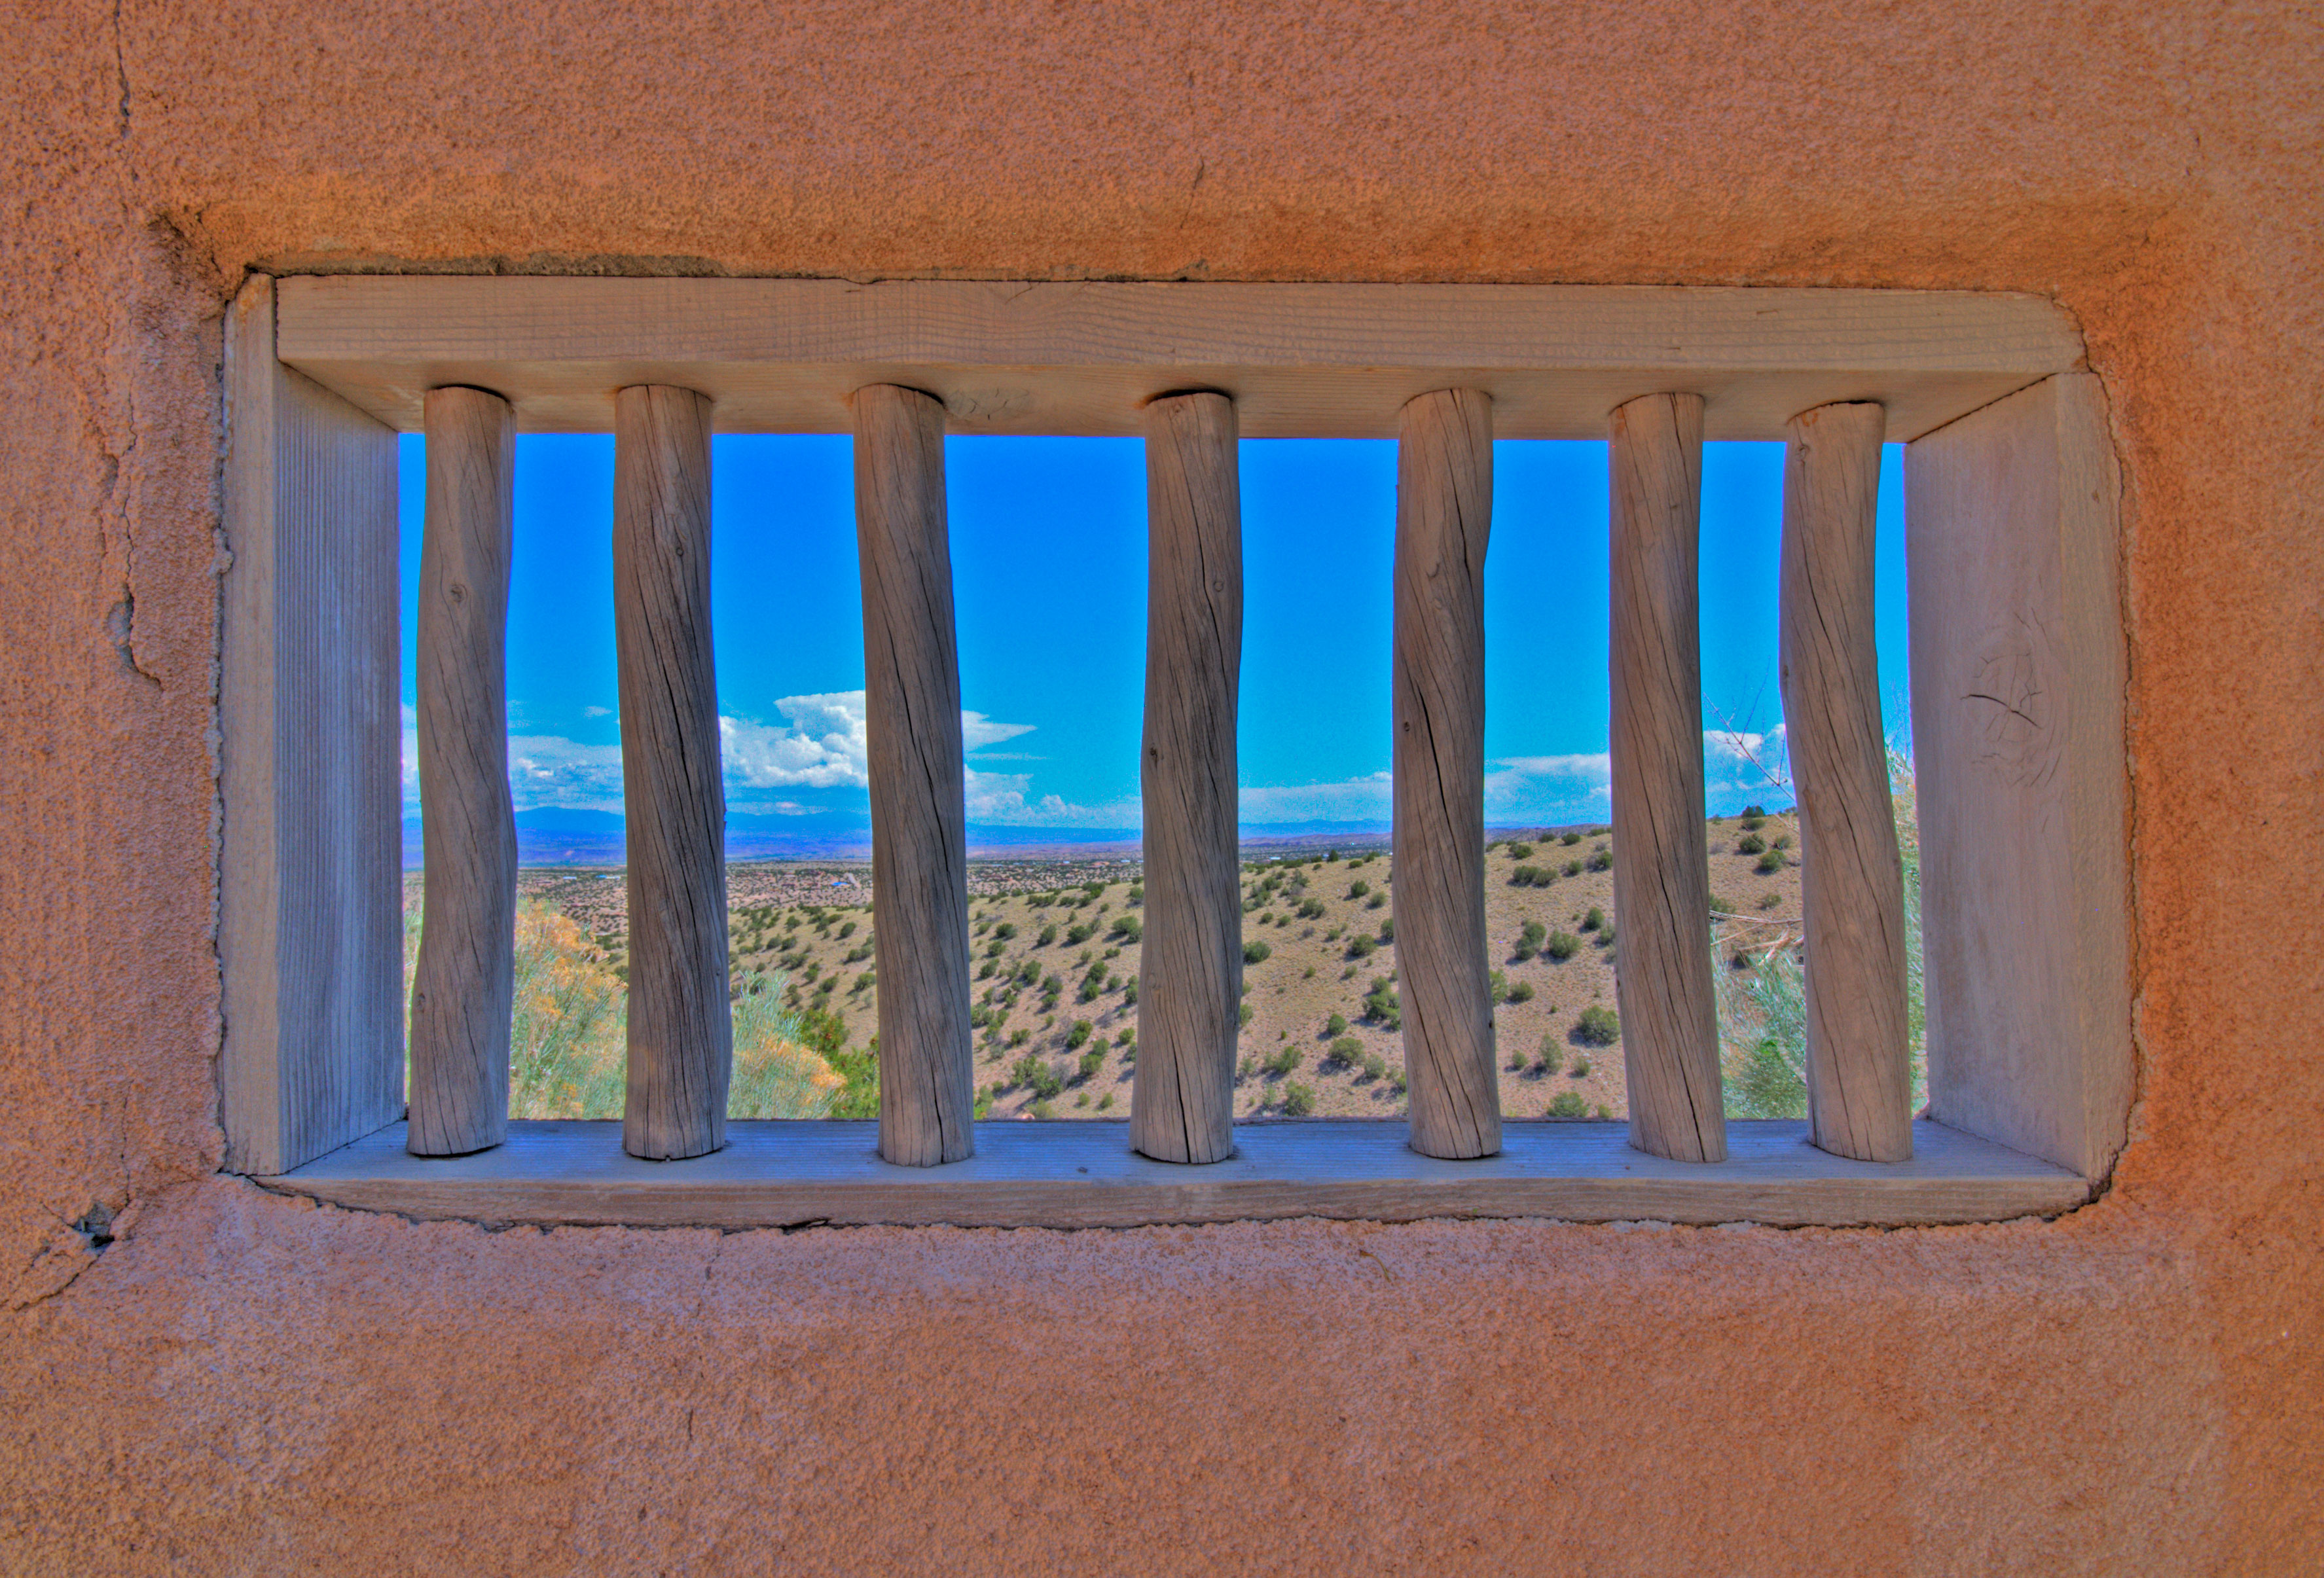
wood, window, glass, wall, color, blue, material, interior design, shape